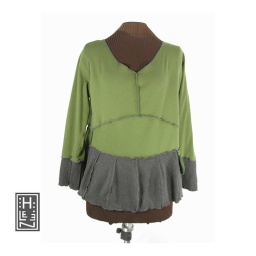
funkcomfortable in green and gray